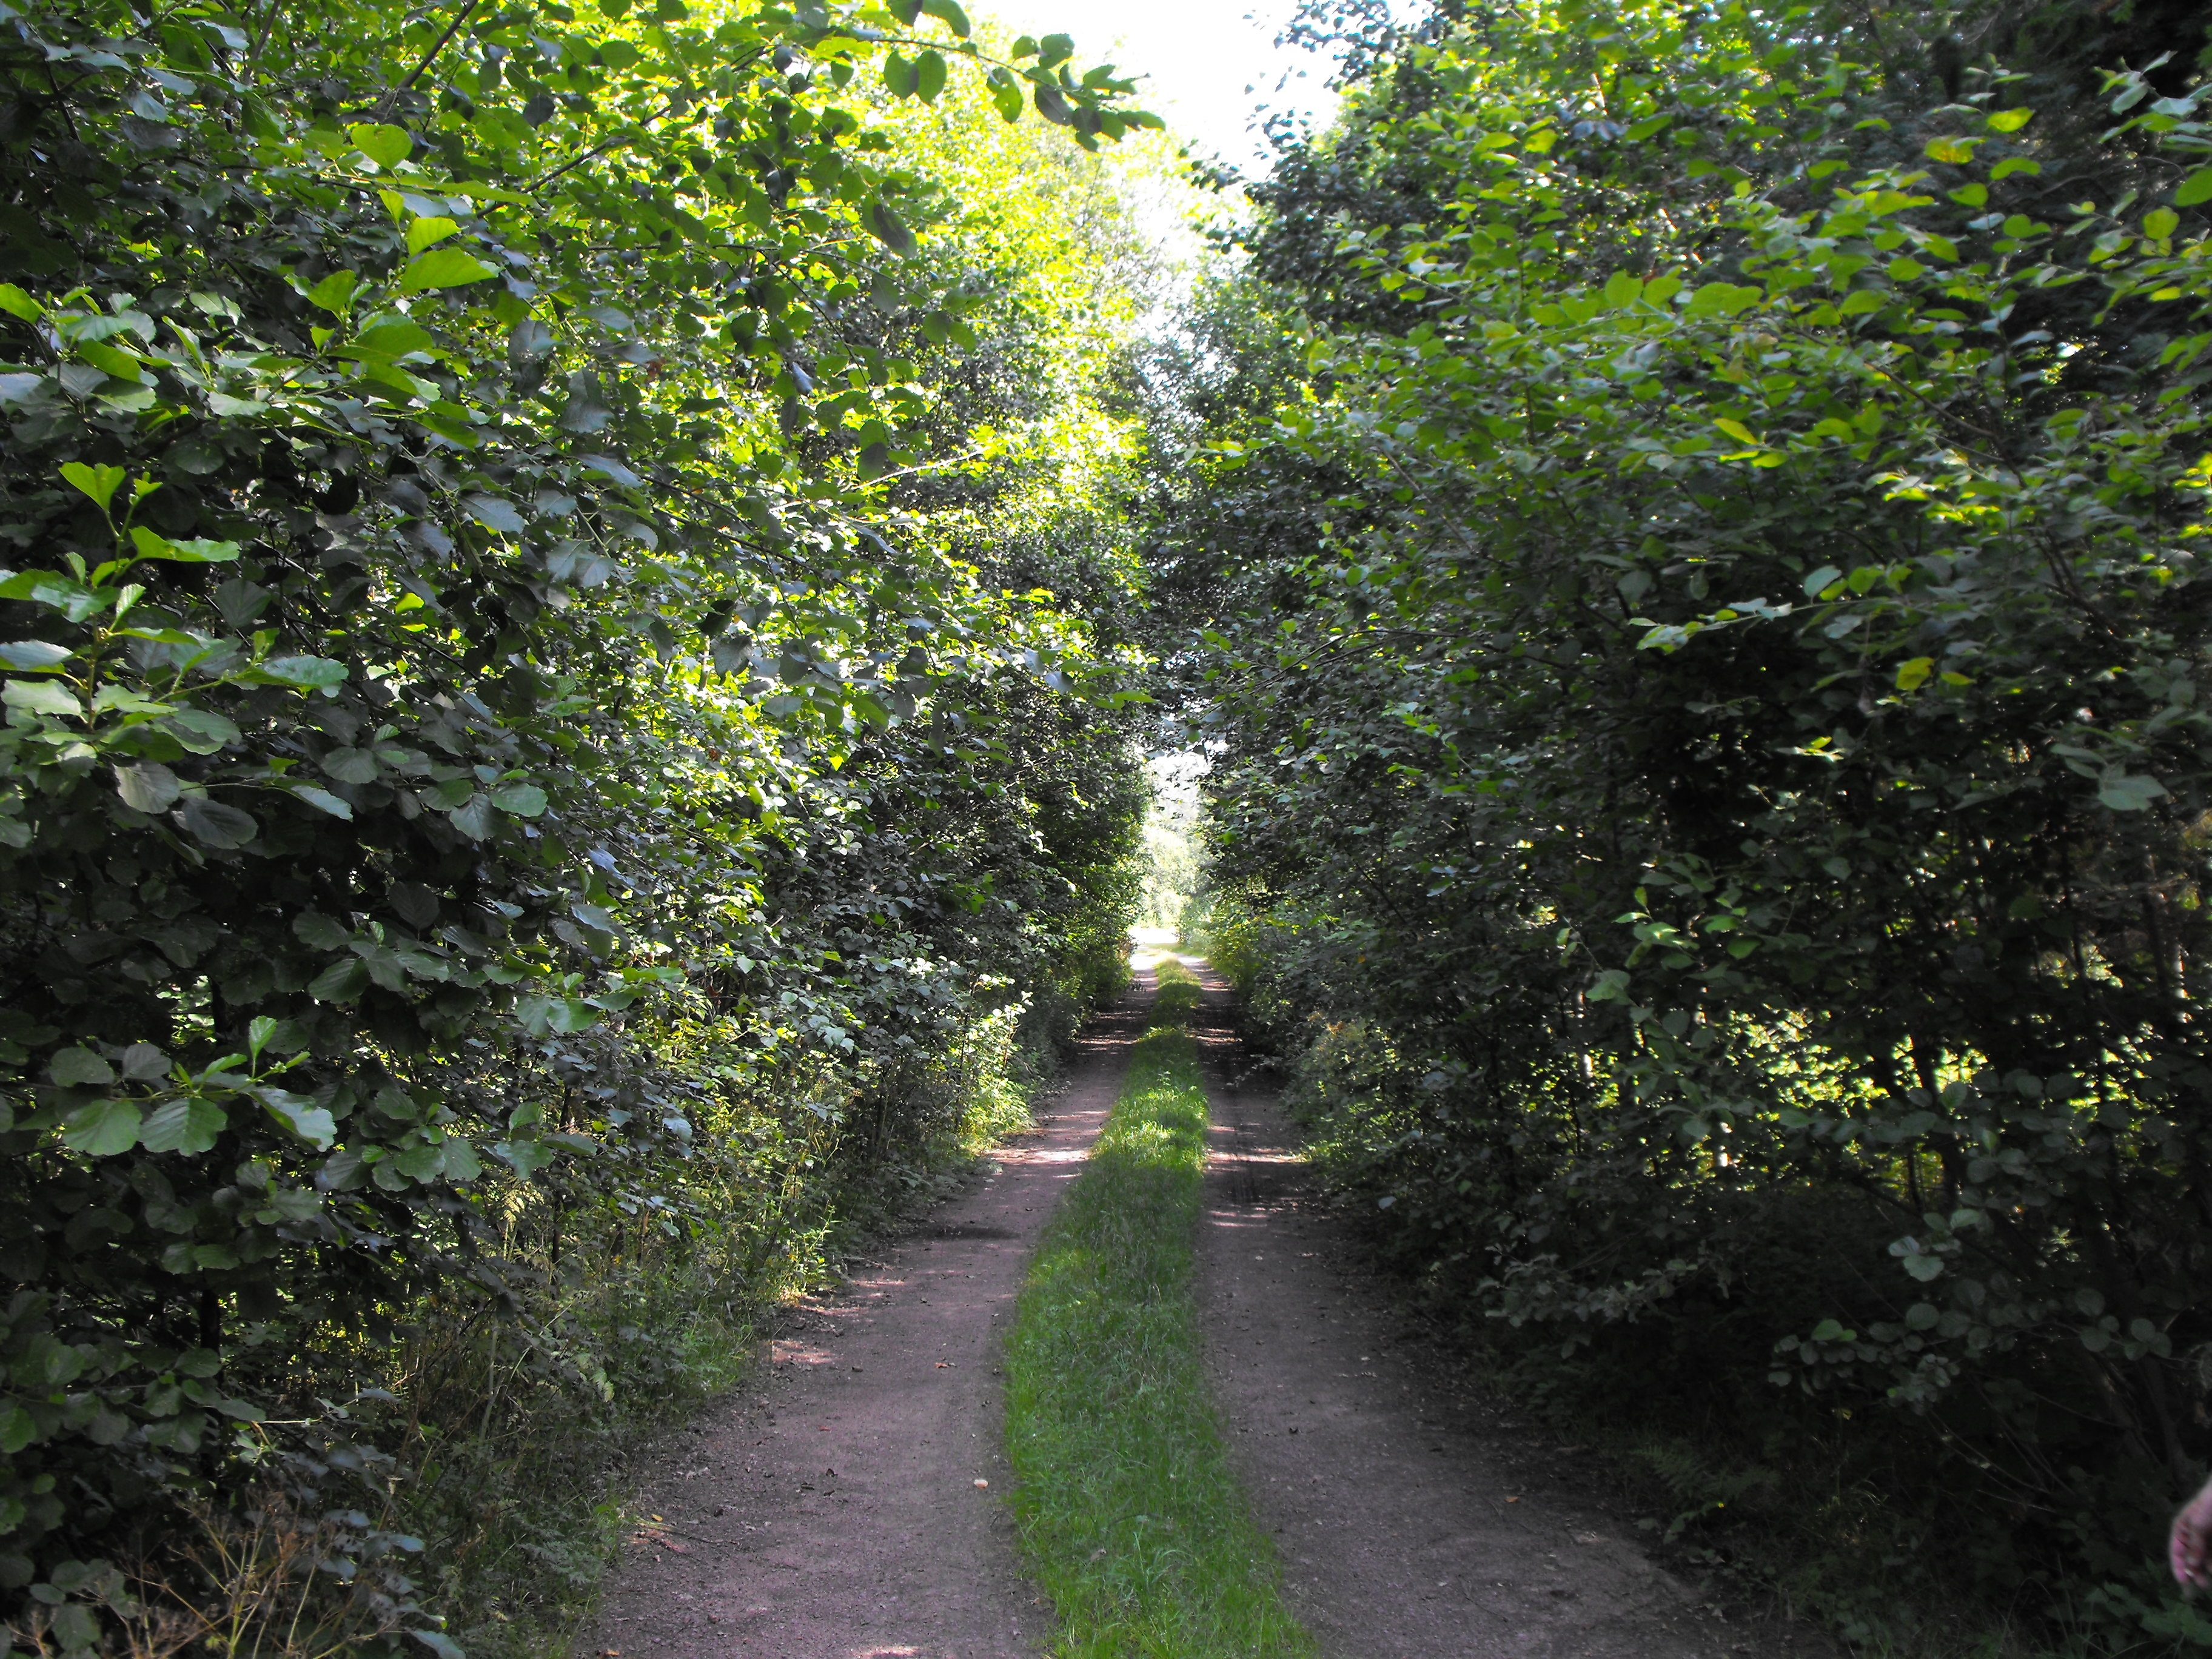
tree, forest, trail, sunlight, leaf, flower, summer, dirt road, green, jungle, autumn, park, botany, garden, waterway, shrub, rainforest, course, woodland, habitat, footpath, go, rural area, swedish summer, in the countryside